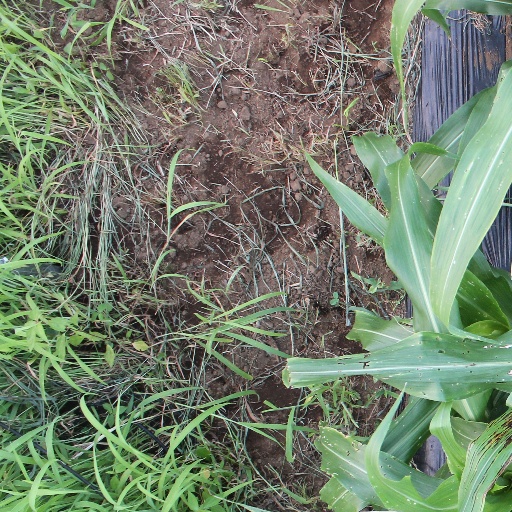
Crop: sorghum